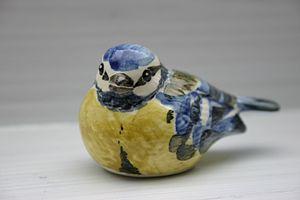
La Mésange bleue est une espèce de passereaux de la famille des paridés.